Spain–Uruguay relations

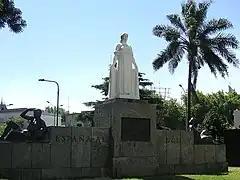
Monument to Spain in Montevideo

On 19 July 1870, both Spain and Uruguay established diplomatic relations and signed a "Treaty of Peace and Friendship". After the establishment of diplomatic relations, thousands of Spanish nationals immigrated to Uruguay. In 1908, over 30% of Uruguays population were born in Spain.